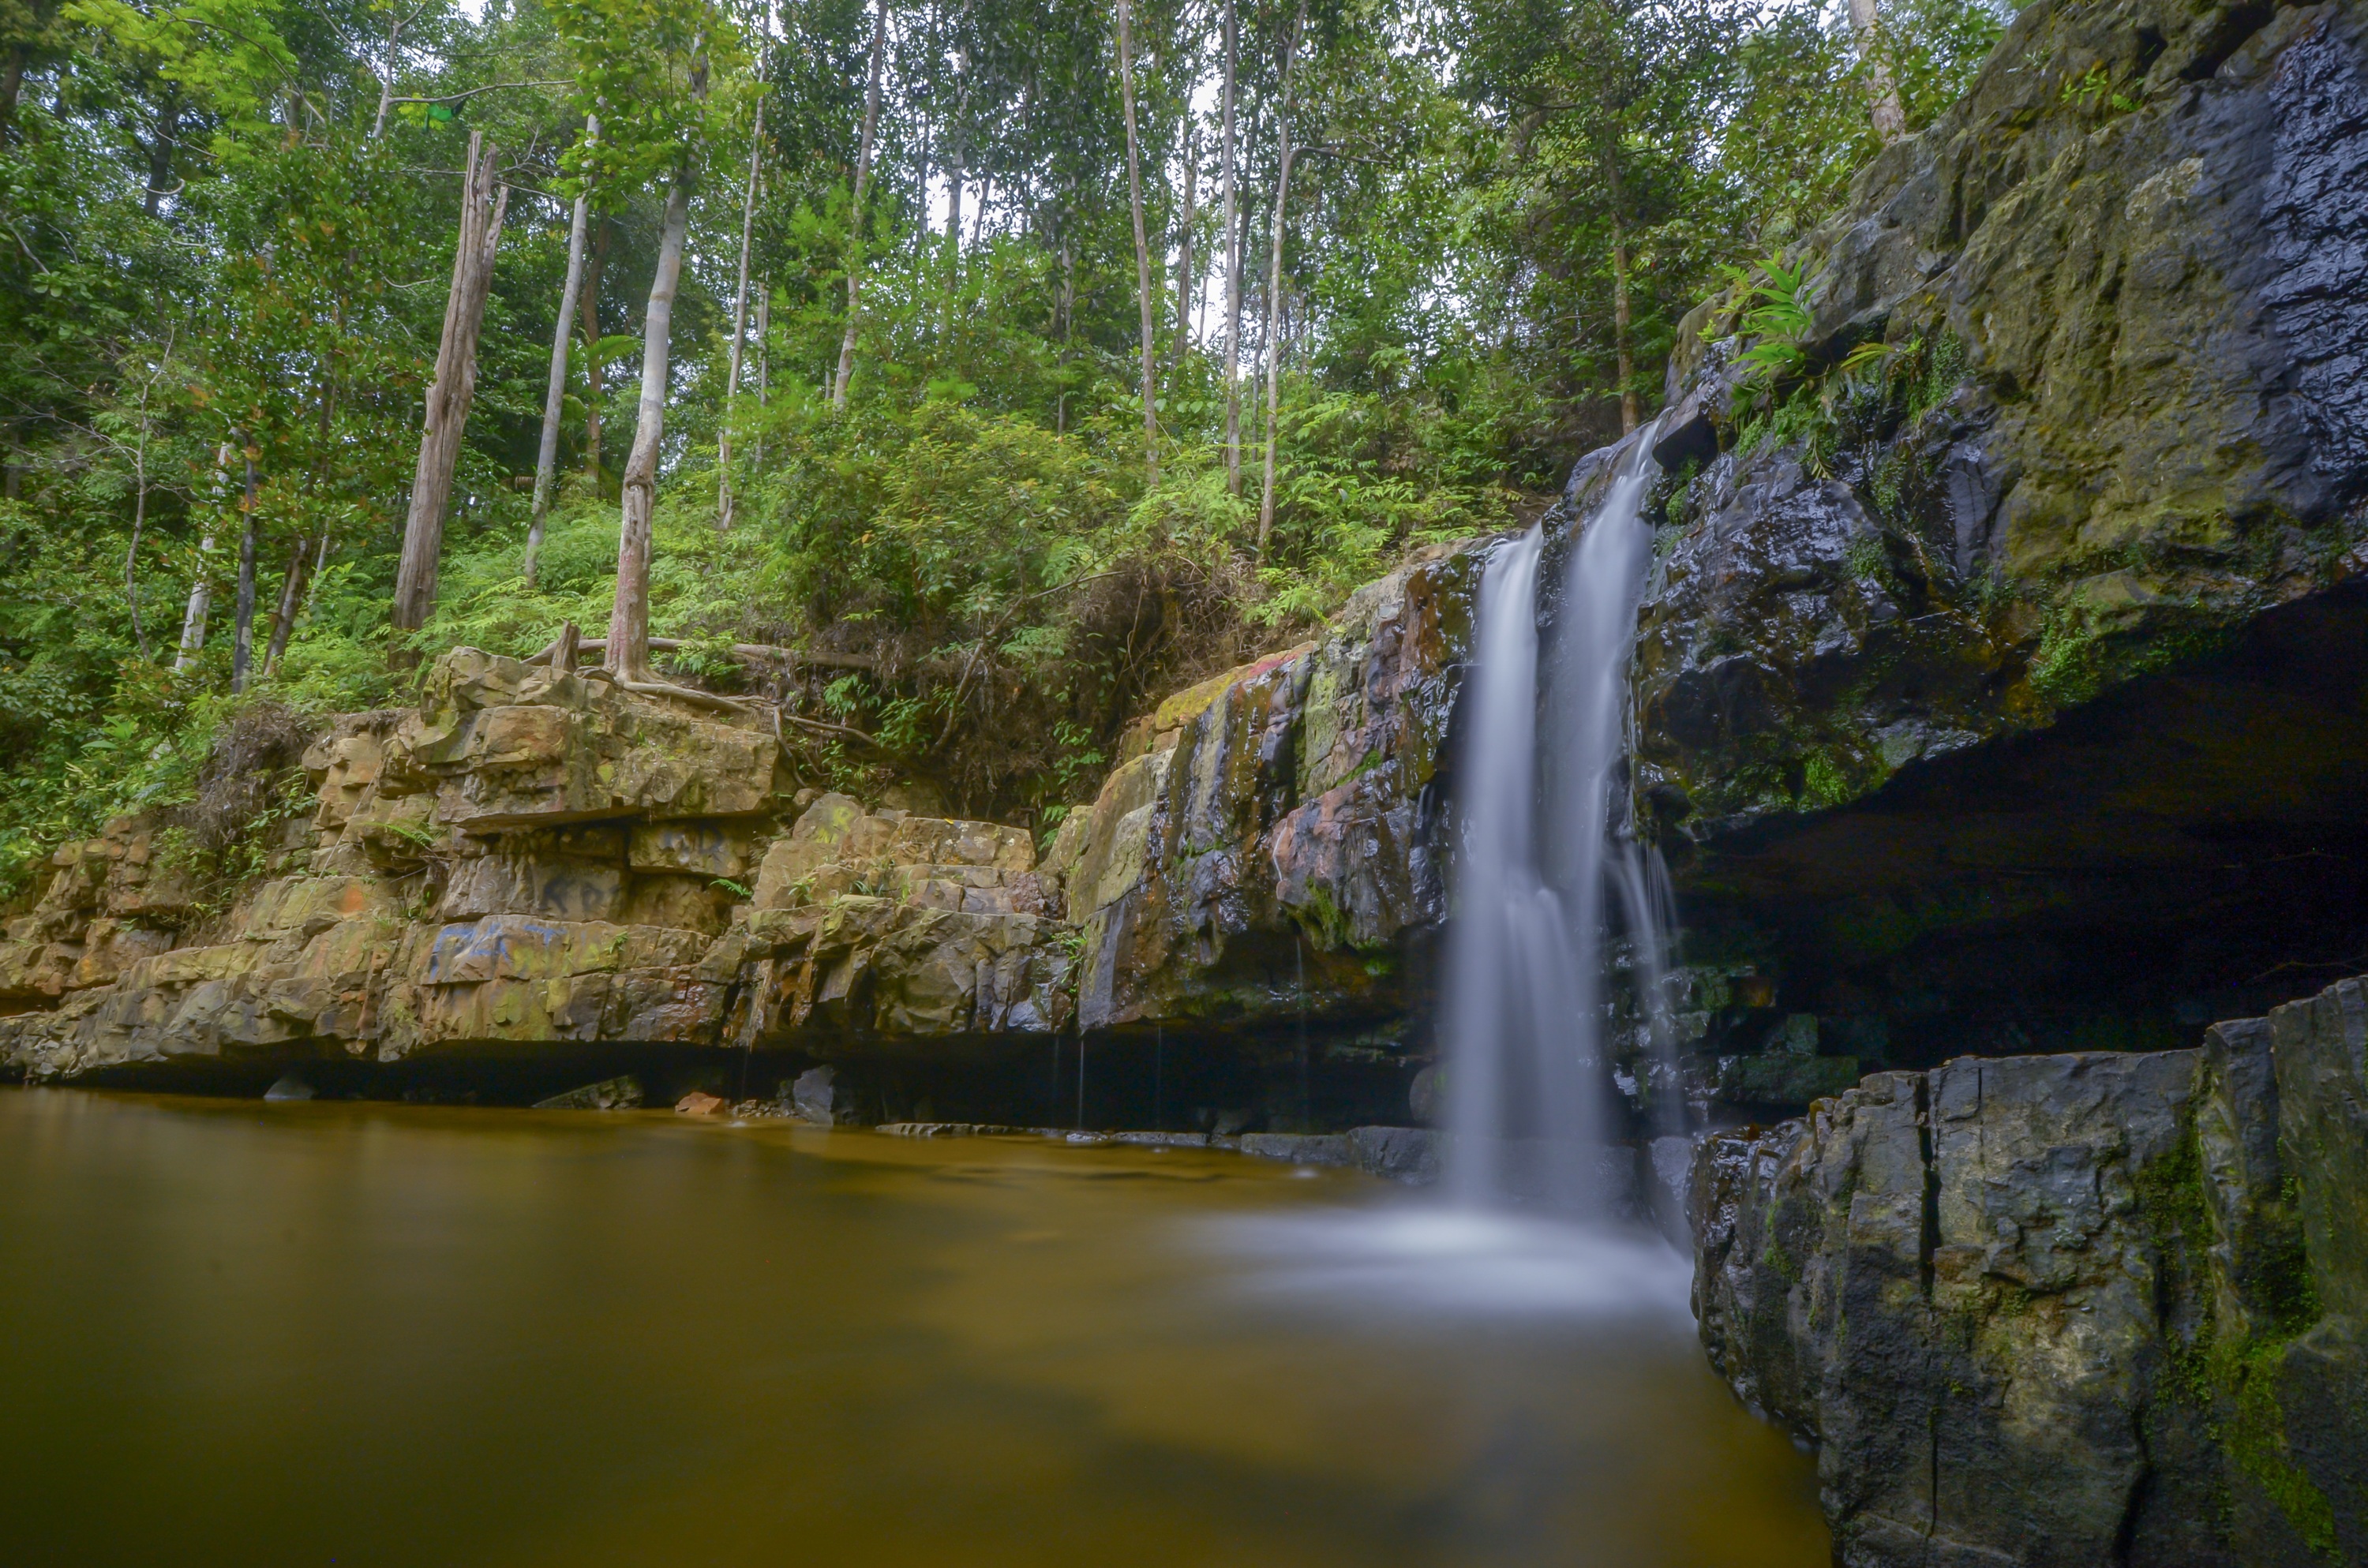
landscape, tree, water, nature, forest, waterfall, field, view, old, river, stream, jungle, natural, body of water, rainforest, mount, beautiful, water feature, watercourse, indonesian, the tree, the landscape, slow speed